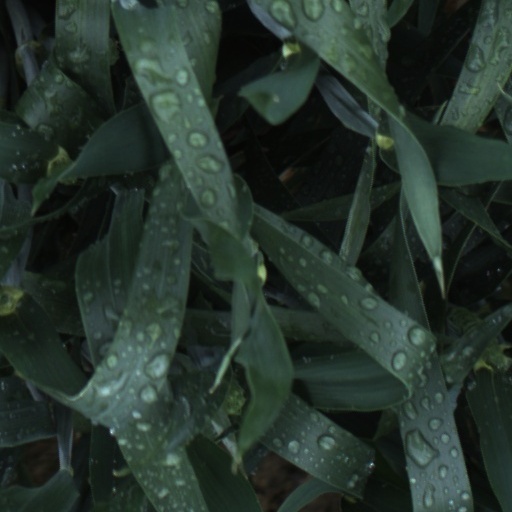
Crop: wheat